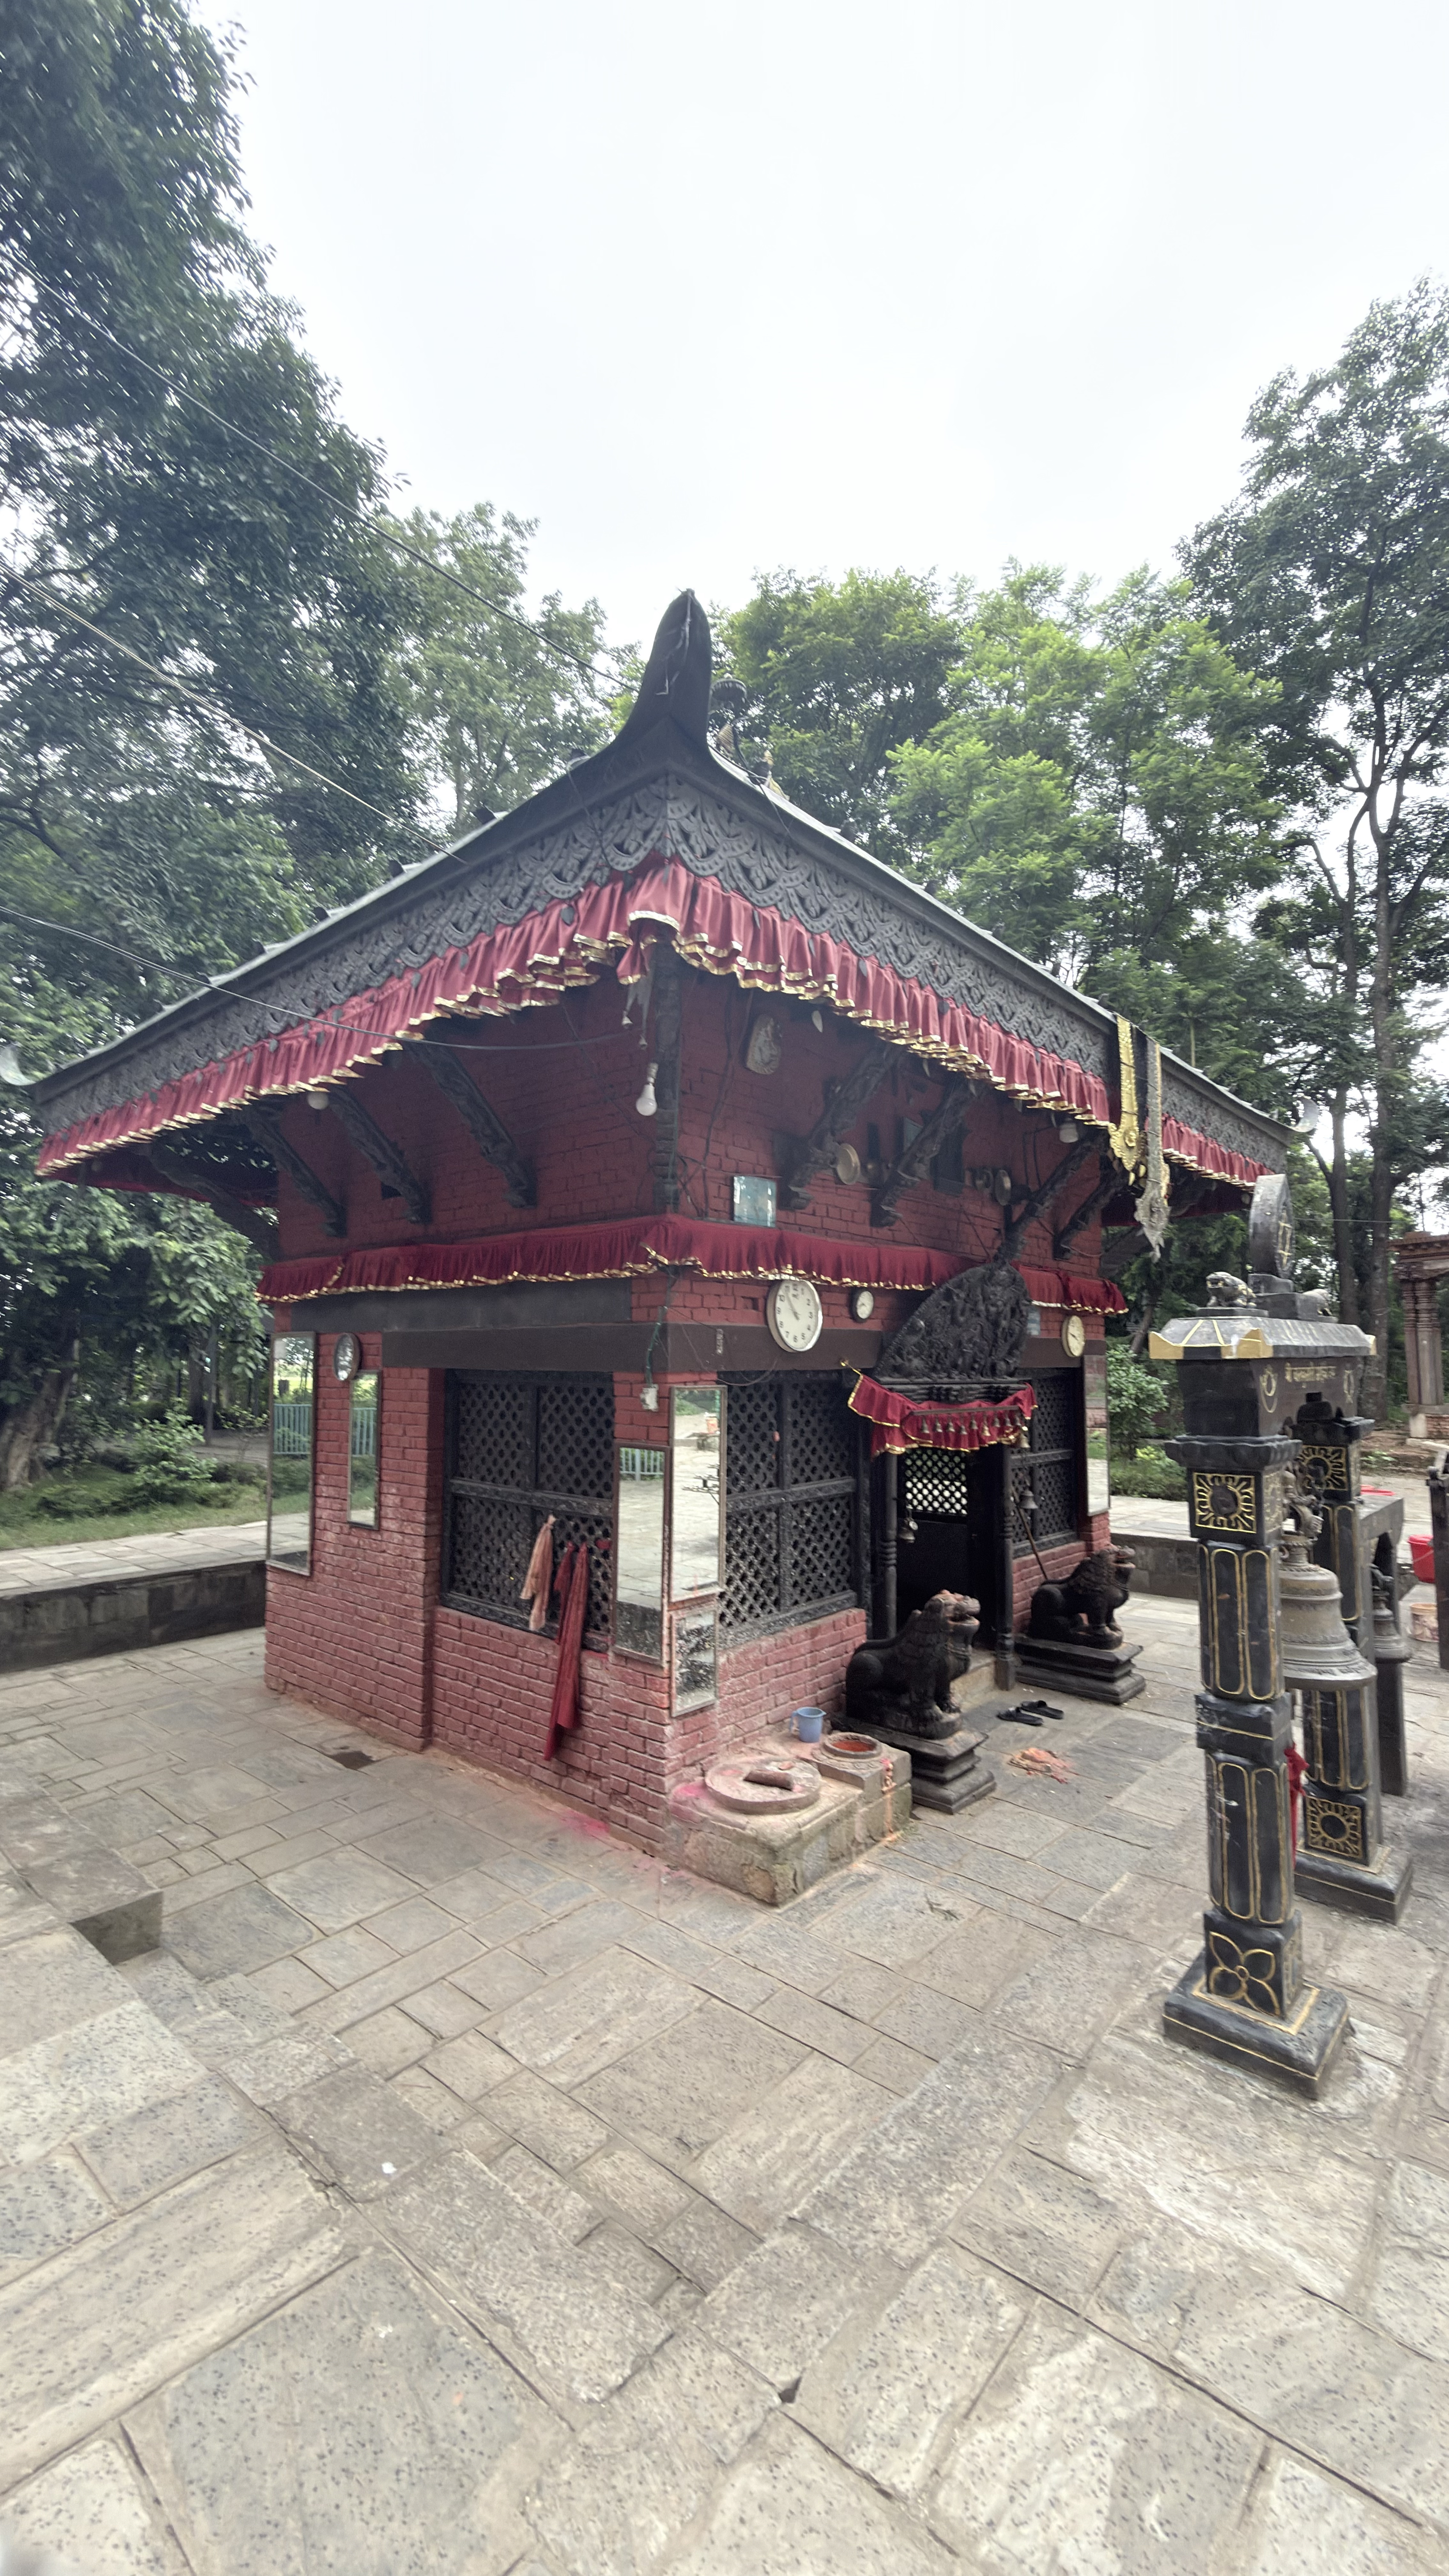
Heritage site: Balkumari_Temple